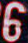
Number: 6